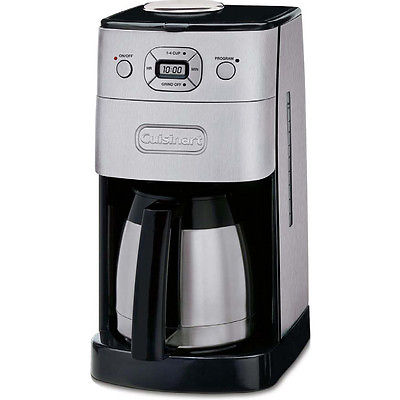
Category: coffee maker